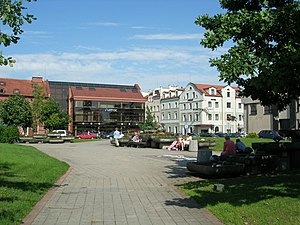
Klaipėda / Billeder fra Klaipėda
Klaipėda er en by i det nordvestlige Litauen. Klaipėda ligger ved udsejlingen fra den Kuriske Bugt til Østersøen. Som Litauens eneste havn, er der færgeterminal med forbindelser til Danmark, Sverige og Tyskland. Nogle af de ældre bygninger er maleriske bindingsværkhuse, der ligner dem, der findes i Tyskland, Frankrig, England, Danmark og Sydsverige.